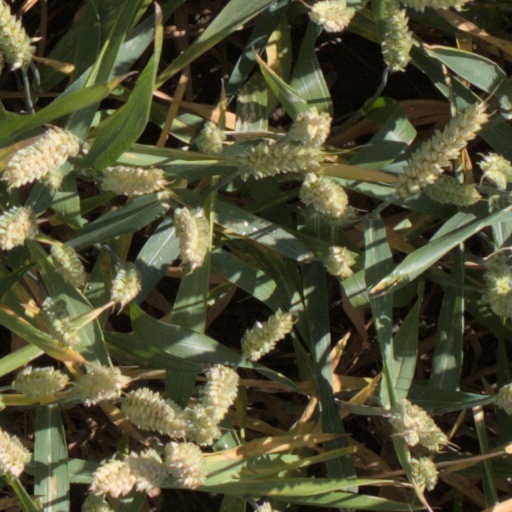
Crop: wheat